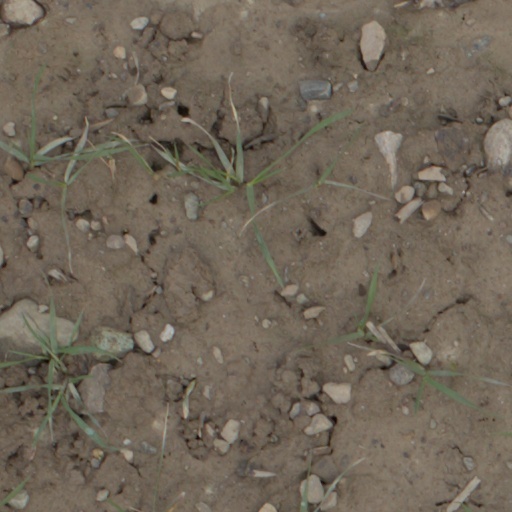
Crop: wheat